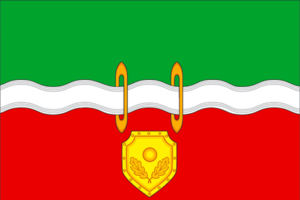
Naro-Fominsk est une ville de l'oblast de Moscou, en Russie. Sa population s'élevait à 62 295 habitants en 2014. Avec un record de température de −54 °C, c'est la ville la plus froide de l'oblast.